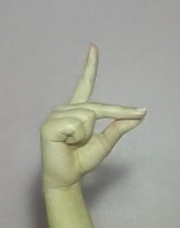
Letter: ta